Torpedo boats in the War of the Pacific

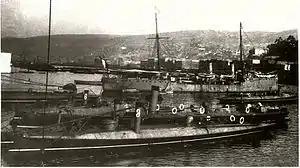
Chilean torpedo boats in Valparaíso

The introduction of fast torpedo boats in the late 19th century was a serious concern to navies of an era that saw a number of innovations in naval warfare, including the first torpedo boats, which carried spar torpedoes, steam propulsion and steel ships.